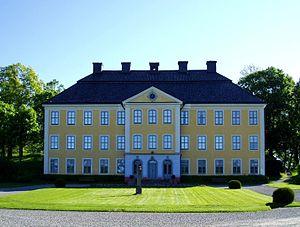
Cette liste non exhaustive répertorie les principaux châteaux en Suède.